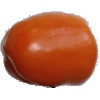
Label: orange_pepper